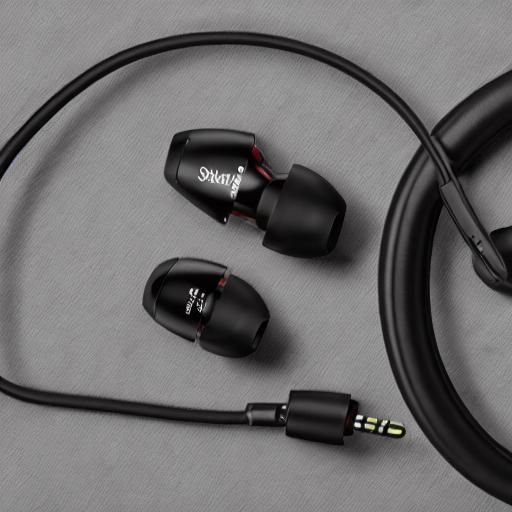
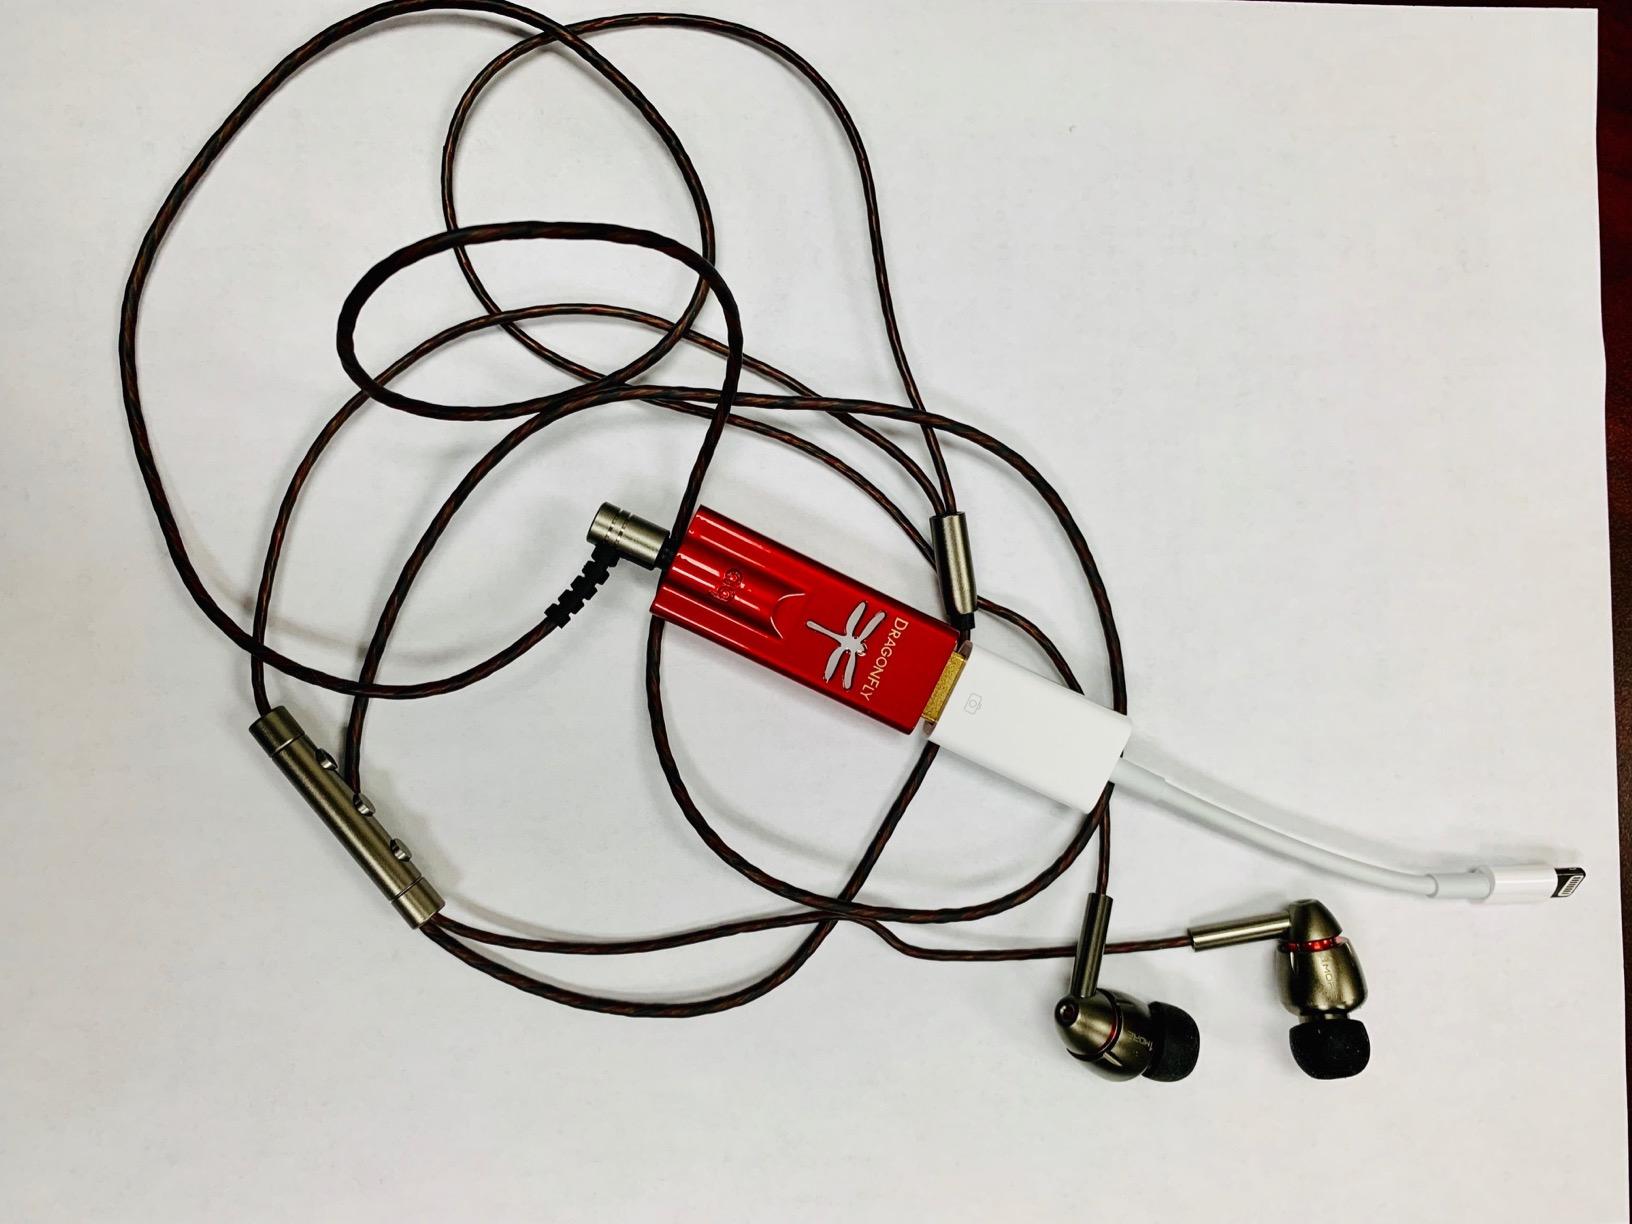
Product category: headphones
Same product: no